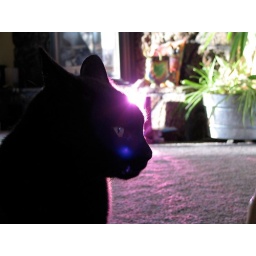
My cat zap paused in front of a shiny pink bag.